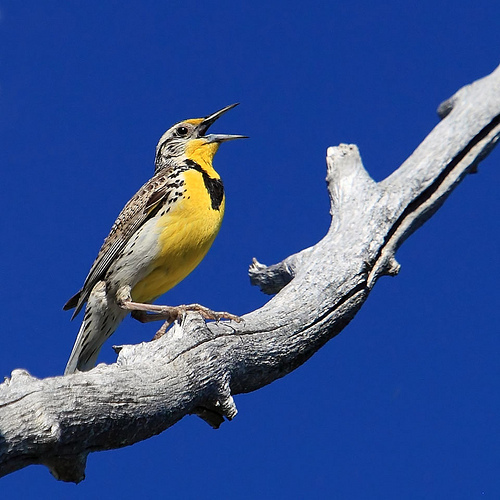
this bird has a yellow belly and breast with a black ring around its neck.
the bird has a red belly, a red throat, and black v shaped breast.
a colorful bird with a combination of grey and black throughout its wingbar and rump; contracting with a uniquely solid yellow color on its throat, breast and belly except for a solid black malar stripe.
this bird has a yellow belly and throat, some black on its breast, with black and white wings.
bird with a yellow and black chest and neck, and a dull white and gray wings and tail
this bird has wings that are grey and has a yellow belly
this bird has wings that are brown and has a yellow belly
this bright yellow bird has a long and narrow beak.
this bird is yellow, gray and black in color, and has a sharp beak.
this bird has a yellow belly and a long pointed bill.
Species: Western Meadowlark